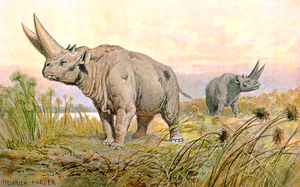
Arsinoitherium est un genre éteint de Paenungulata, mammifères apparentés aux éléphants, et aux Hyracoidea. Ces espèces ressemblaient à des rhinocéros herbivores et vivaient à la fin de l'Éocène et au début de l'Oligocène au nord de l'Afrique, il y a 36 à 30 millions d'années, dans les forêts tropicales humides, et en marge des marécages. Une espèce nouvellement découverte, Arsinoitherium giganteum, vivait en Éthiopie il y a environ 27 millions d'années.